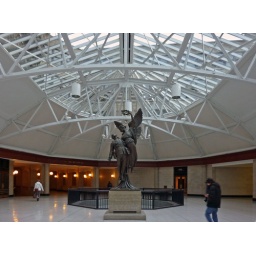
Monument to WW1-felled railway workers in the old Windsor Station concourse -- now reduced to an office building hallway